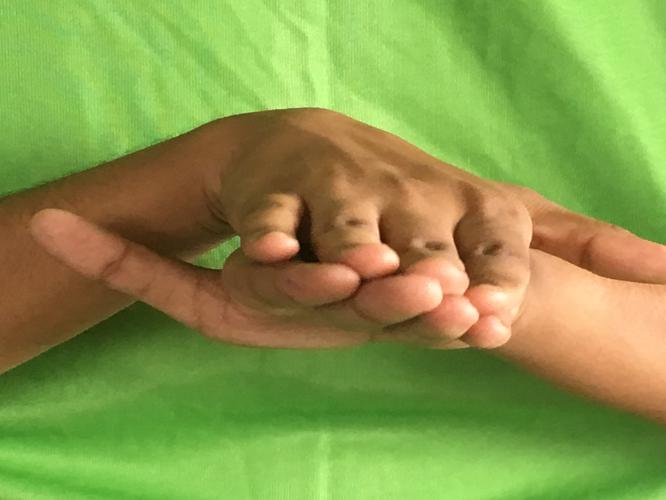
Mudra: Matsya
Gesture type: double_hand